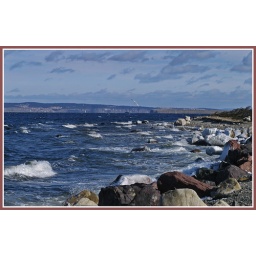
Some typical WINTER shoreline. I spotted the ship in the distance when I looked at the pic on the computer.